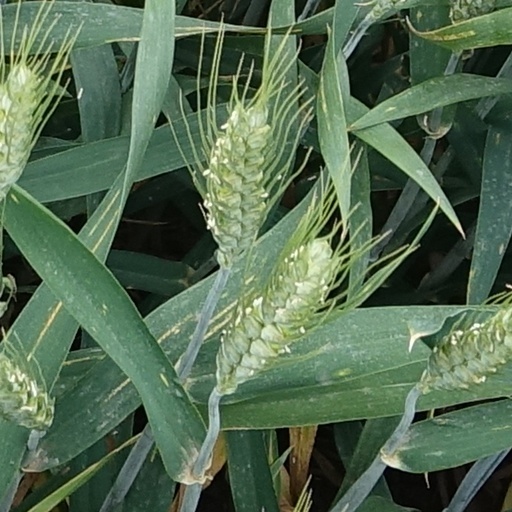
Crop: wheat